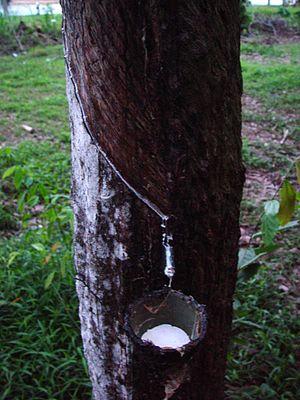
L’économie du Cambodge connait une progression rapide depuis le milieu des années 1990. Mais malgré cette croissance, le royaume reste dans la catégorie des pays les moins avancés, le revenu par habitant restant encore très bas comparé à ses principaux voisins.
Le latex est un matériau élastique élaboré par transformation d'un suc végétal produit par l’hévéa. Il peut aussi être synthétisé par polymérisation à partir de dérivés pétroliers.